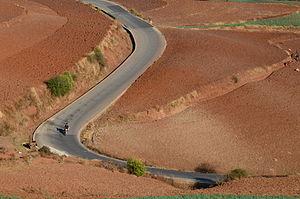
Le district de Dongchuan est une subdivision administrative de la province du Yunnan en Chine. Il est placé sous la juridiction administrative de la ville-préfecture de Kunming.